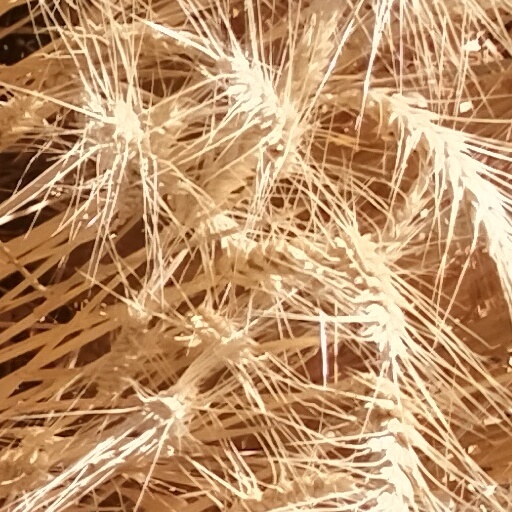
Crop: wheat